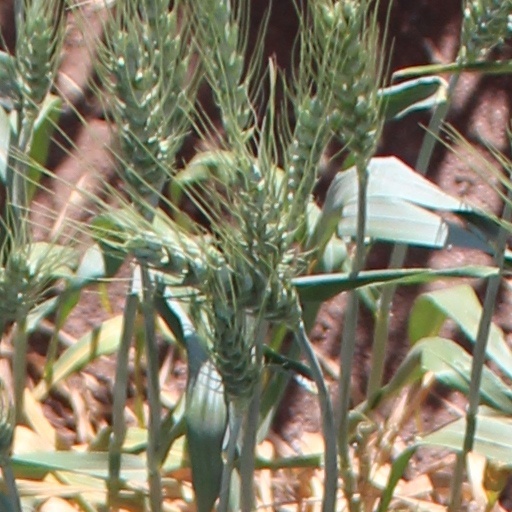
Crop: wheat